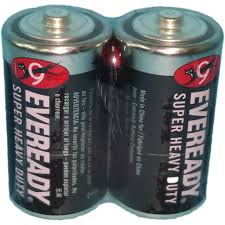
Waste category: battery